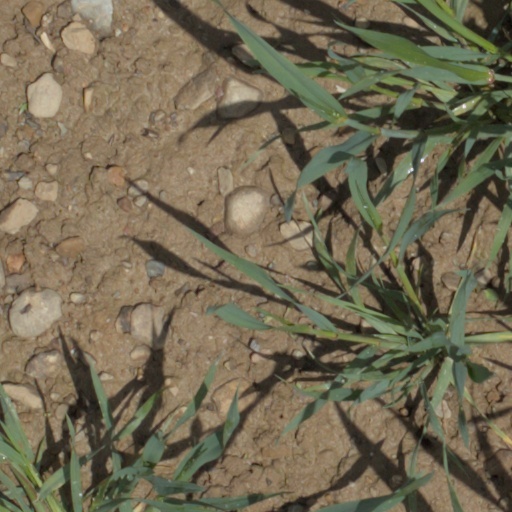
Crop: wheat